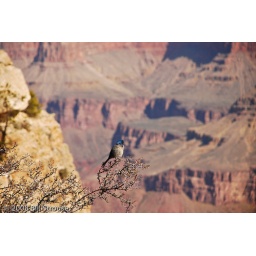
bird in a tree